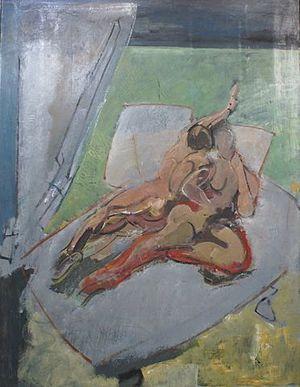
Edmond Boissonnet est un artiste plasticien français de la Seconde École de Paris, né à Bordeaux comme Odilon Redon, Albert Marquet et son ami de toujours, André Lhote. L’art de Boissonnet couvre ainsi la quasi-totalité du XXᵉ siècle. Il est le reflet des courants artistiques de ce siècle tout en étant indépendant de ceux-ci. Pour cela, il utilise différents moyens matériels : dessins, peintures sur toile, papier, bois, collages, mosaïques à partir de matériaux bruts, tapisseries de laines multicolores et pour mémoire, sculptures sur bois. Pour illustrer le défi qu’il se lance à lui-même sur le plan de l’art, il utilise souvent la métaphore du « Combat avec l’Ange ». Enfin, l’art de Boissonnet, s’étalant sur près de soixante dix ans, connaît quatre grandes périodes illustrées par des expositions significatives. Boissonnet expose pratiquement tous les ans dans différentes institutions artistiques.